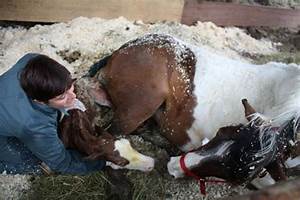
Label: cavallo